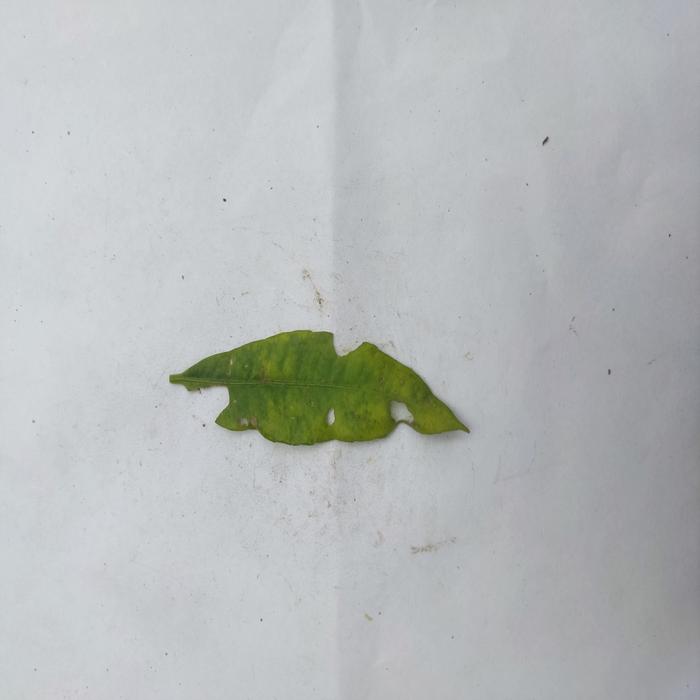
Crop: Hog Plum
Leaf condition: Anthracnose